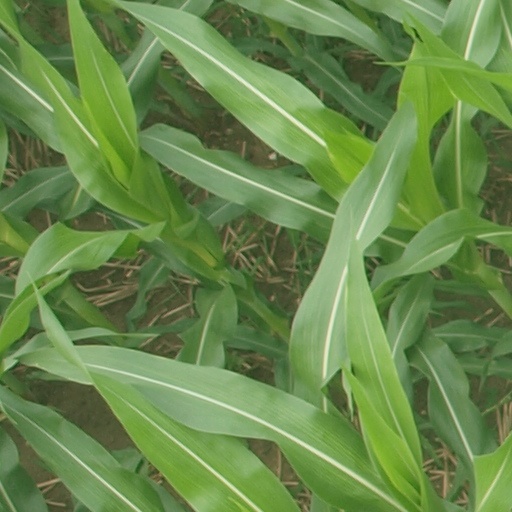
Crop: maize; corn